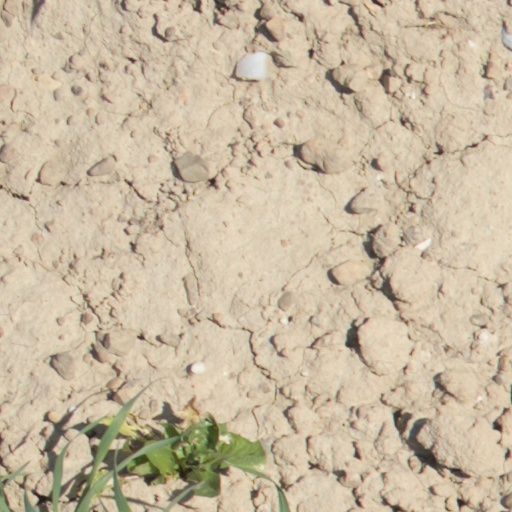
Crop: wheat